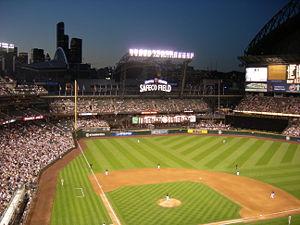
Le T-Mobile Park est un stade de baseball à toit rétractable qui est adjacent au CenturyLink Field et situé dans le quartier de SoDo à Seattle, dans l'État Washington.